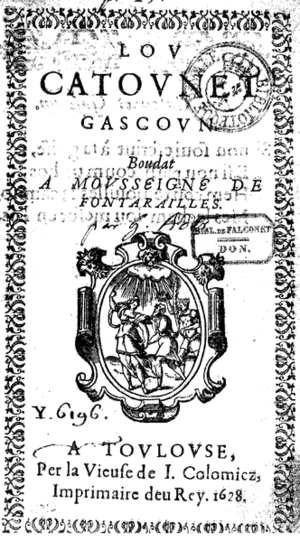
Guilhem Ader, en gascon, ou Guillaume Ader est un médecin, un écrivain et un poète gascon de langue d'oc.